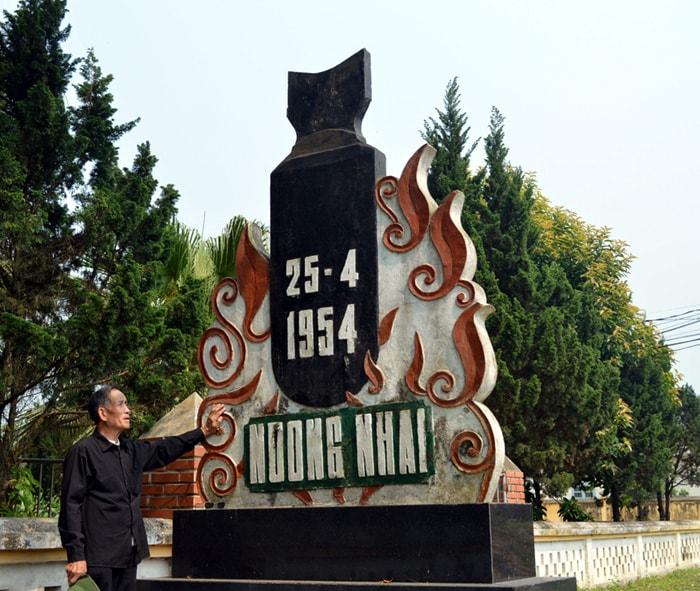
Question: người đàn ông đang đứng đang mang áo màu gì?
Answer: người đàn ông đang mang áo màu đen